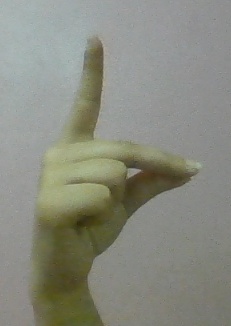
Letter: ta